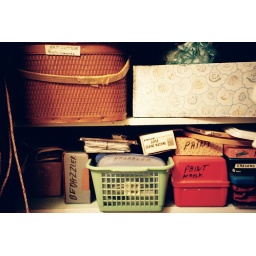
as long as i can remember my grandparents have marked everything in their house with black sharpies.